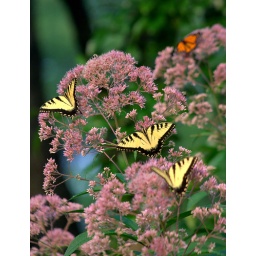
and a little orange guy in back. All on Joe Pye weed, a butterfly favorite.